Jack Round

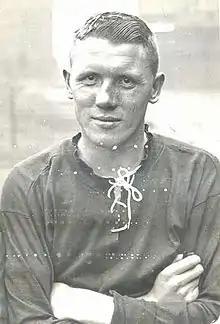

John Henry Round (20 May 1903 – 31 December 1936) was an English footballer who played in the Football League for Bolton Wanderers, Port Vale and Carlisle United in the 1920s and 1930s.